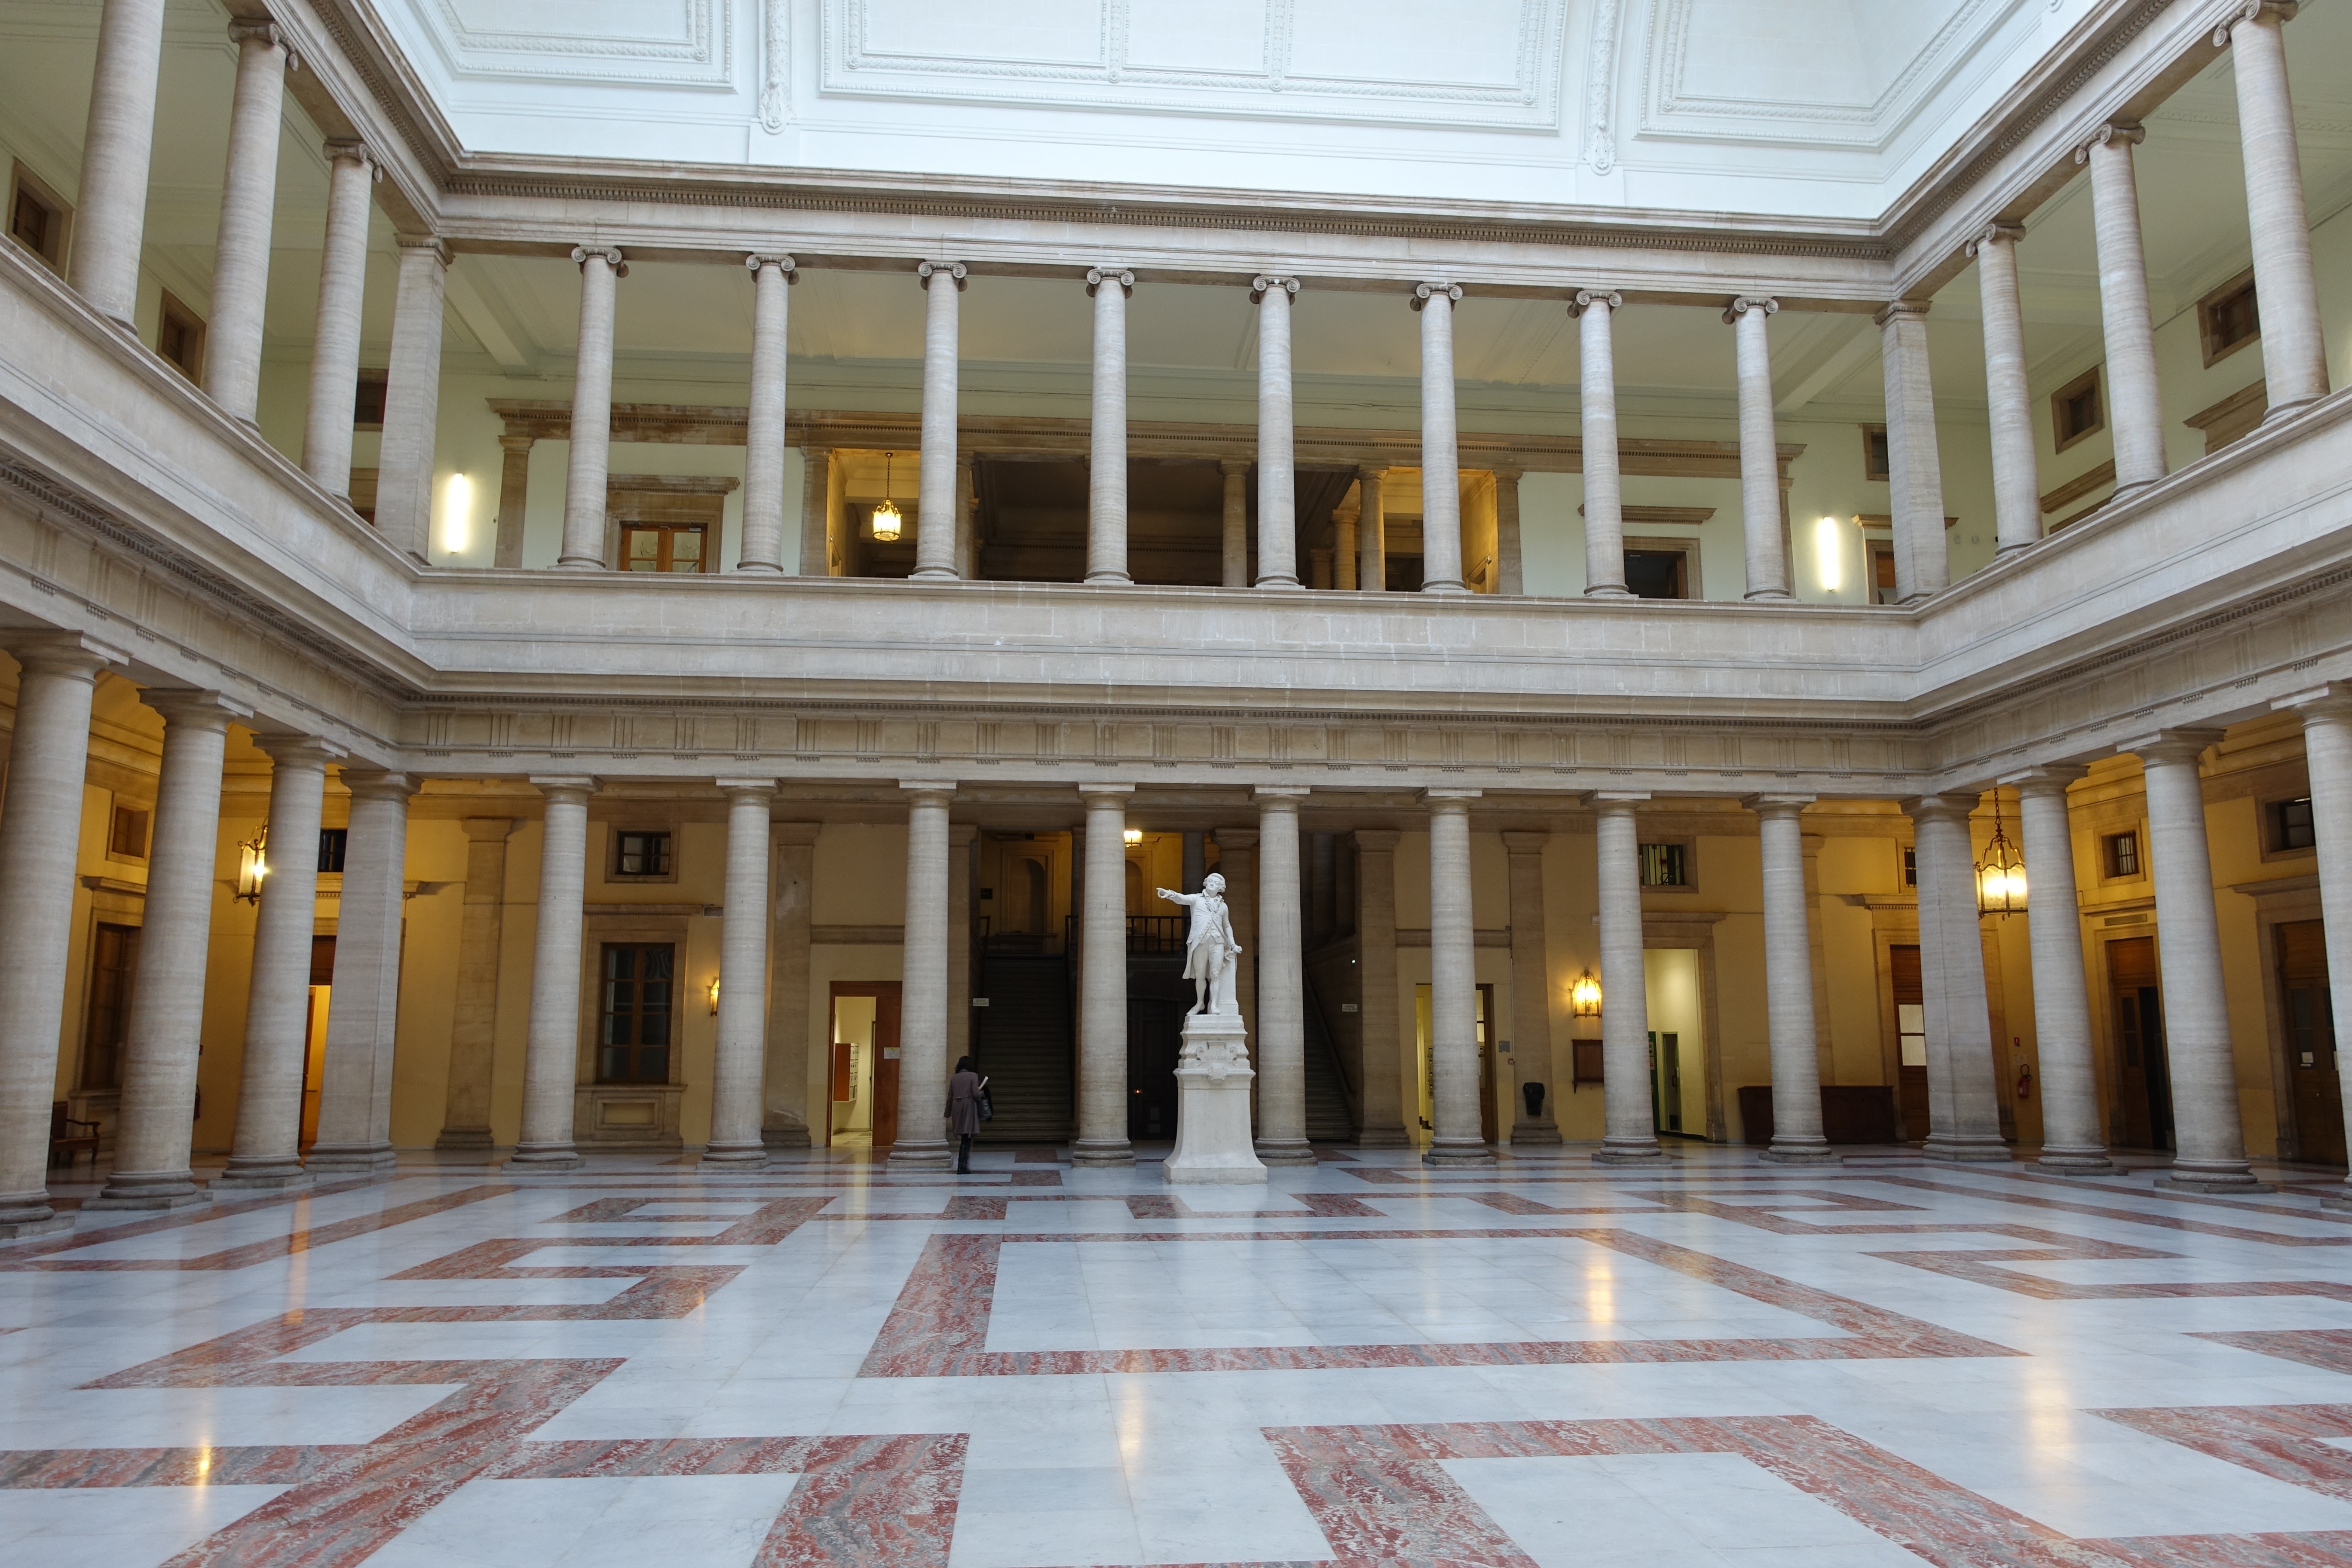
architecture, mansion, building, palace, monument, solitude, statue, column, hall, plaza, facade, interior design, courtyard, library, columns, marble, ballroom, tourist attraction, estate, lobby